Islam in Japan

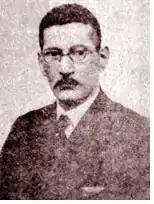
Shūmei Ōkawa, a nationalistic Pan-Asian writer described as the "Japanese Goebbels", completed the first Japanese translation of the Quran.

In the late Meiji period, close relations were forged between Japanese military elites with an Asianist agenda and Muslims to find a common cause with those suffering under the yoke of Western hegemony. In 1906, widespread propaganda campaigns were aimed at Muslim nations with journals reporting that a Congress of religions was to be held in Japan where the Japanese would seriously consider adopting Islam as the national religion and that the Emperor was at the point of becoming a Muslim.